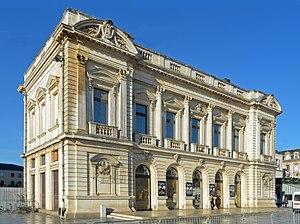
Théâtre municipal de Cholet, place Travot - (Maine-et-Loire)
La place Travot est une place de Cholet, dans le département de Maine-et-Loire. C'est la plus connue de la ville.
Cholet est une commune française, chef-lieu d'arrondissement, située dans le département de Maine-et-Loire en région Pays de la Loire.
Cette liste recense, par ordre alphabétique dans chaque paragraphe, les personnalités liées à Cholet soit par leur naissance soit par leur résidence ou une action marquante au sein de cette commune.